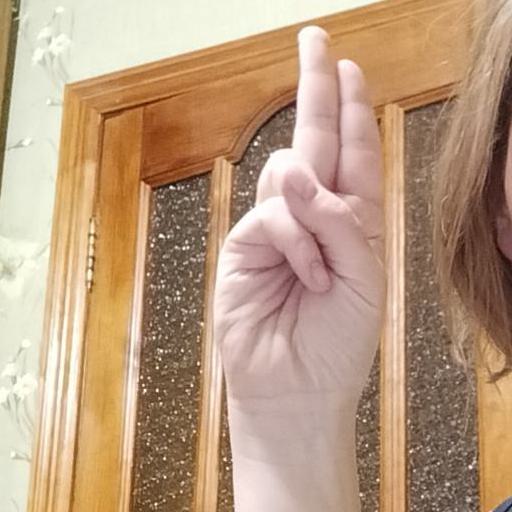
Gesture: two_up